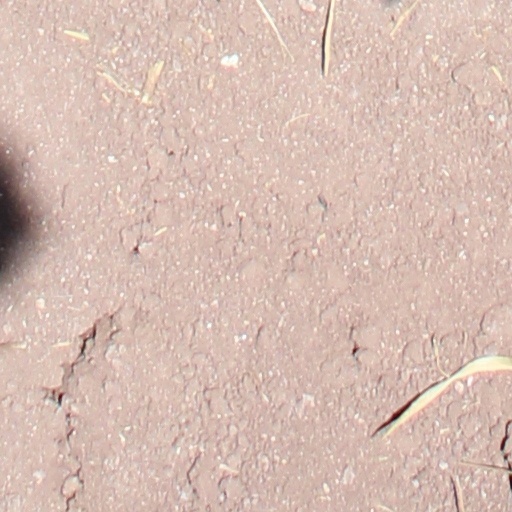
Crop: wheat